Freeman Army Airfield Museum

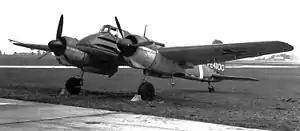
A captured Henschel Hs 129 B on display at Freeman Army Airfield

Following the end of World War II, captured Axis aircraft were shipped to Freeman Army Airfield where they were tested to gather intelligence and experience. A number of the aircraft were either lost during testing or scrapped on location and the remains were buried after the program ended in December 1946.